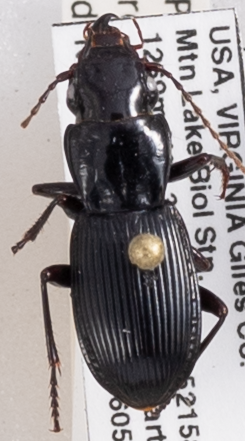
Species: Pterostichus rostratus
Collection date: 2018-06-05
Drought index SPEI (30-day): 0.552
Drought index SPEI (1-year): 0.47
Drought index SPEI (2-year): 0.63